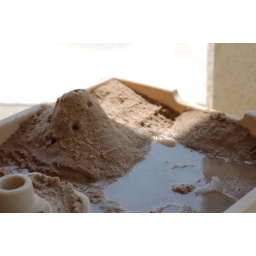
The Boy playing in his sand &amp;amp; water table. June 2008